The Floppy Show

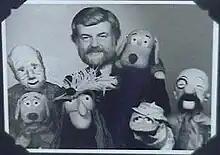
Duane, Floppy and friends in the 1980s

The Floppy Show is an American children's television series starring Duane Ellett, broadcast on NBC affiliate WHO-TV in Des Moines, Iowa from 1957 to 1987. Ellett created Floppy in early 1957 to help teach people how to take care of their pets on the TV show "Pet Corner", before moving on to their own show.